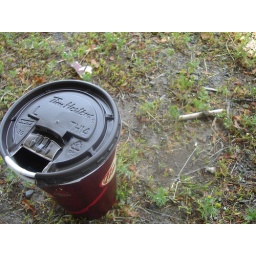
tim hortons coffe cup in the dirt next to a bus stop. true story.